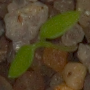
Label: common_chickweed